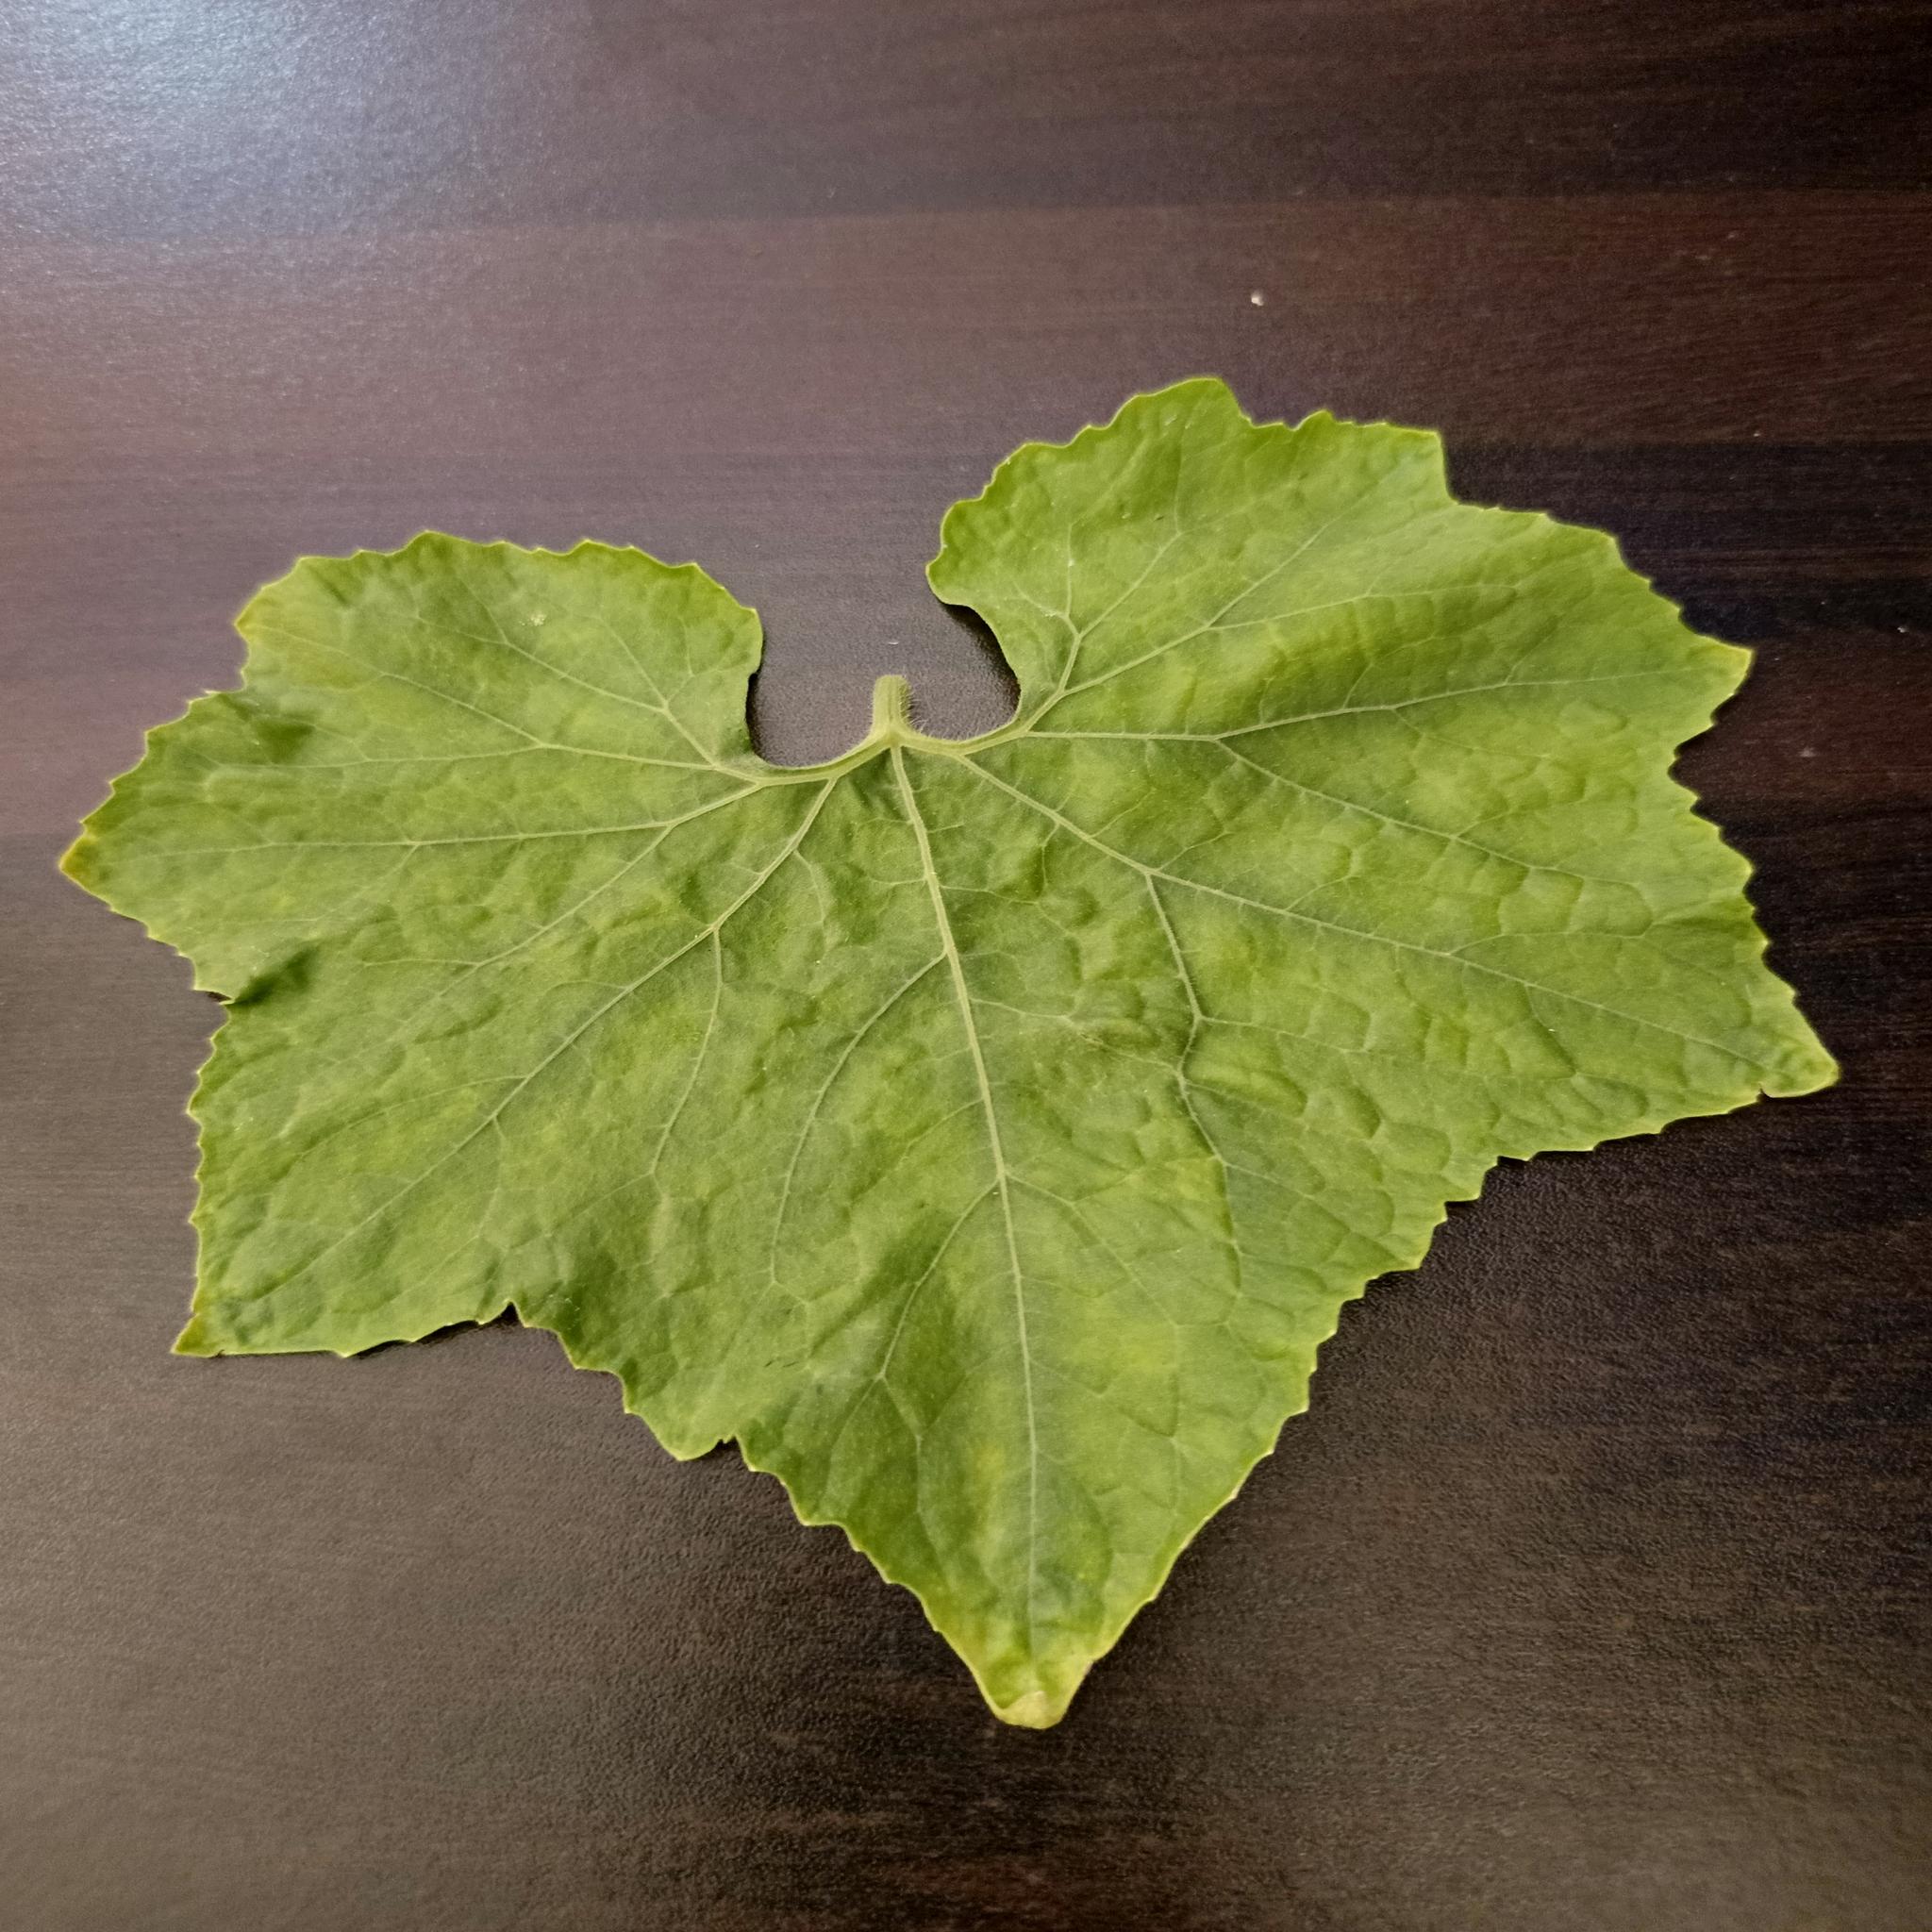
Label: Healthy